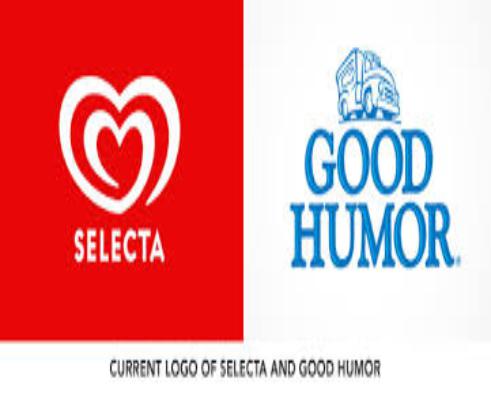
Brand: Good Humor
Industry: Food